Nuts (2018 film)

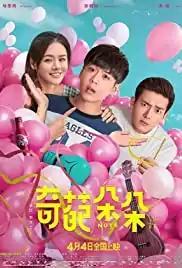

Nuts is a 2018 Chinese drama film directed by Li Xin and starring Zhang Ruoyun, Li Xian and Sandra Ma.